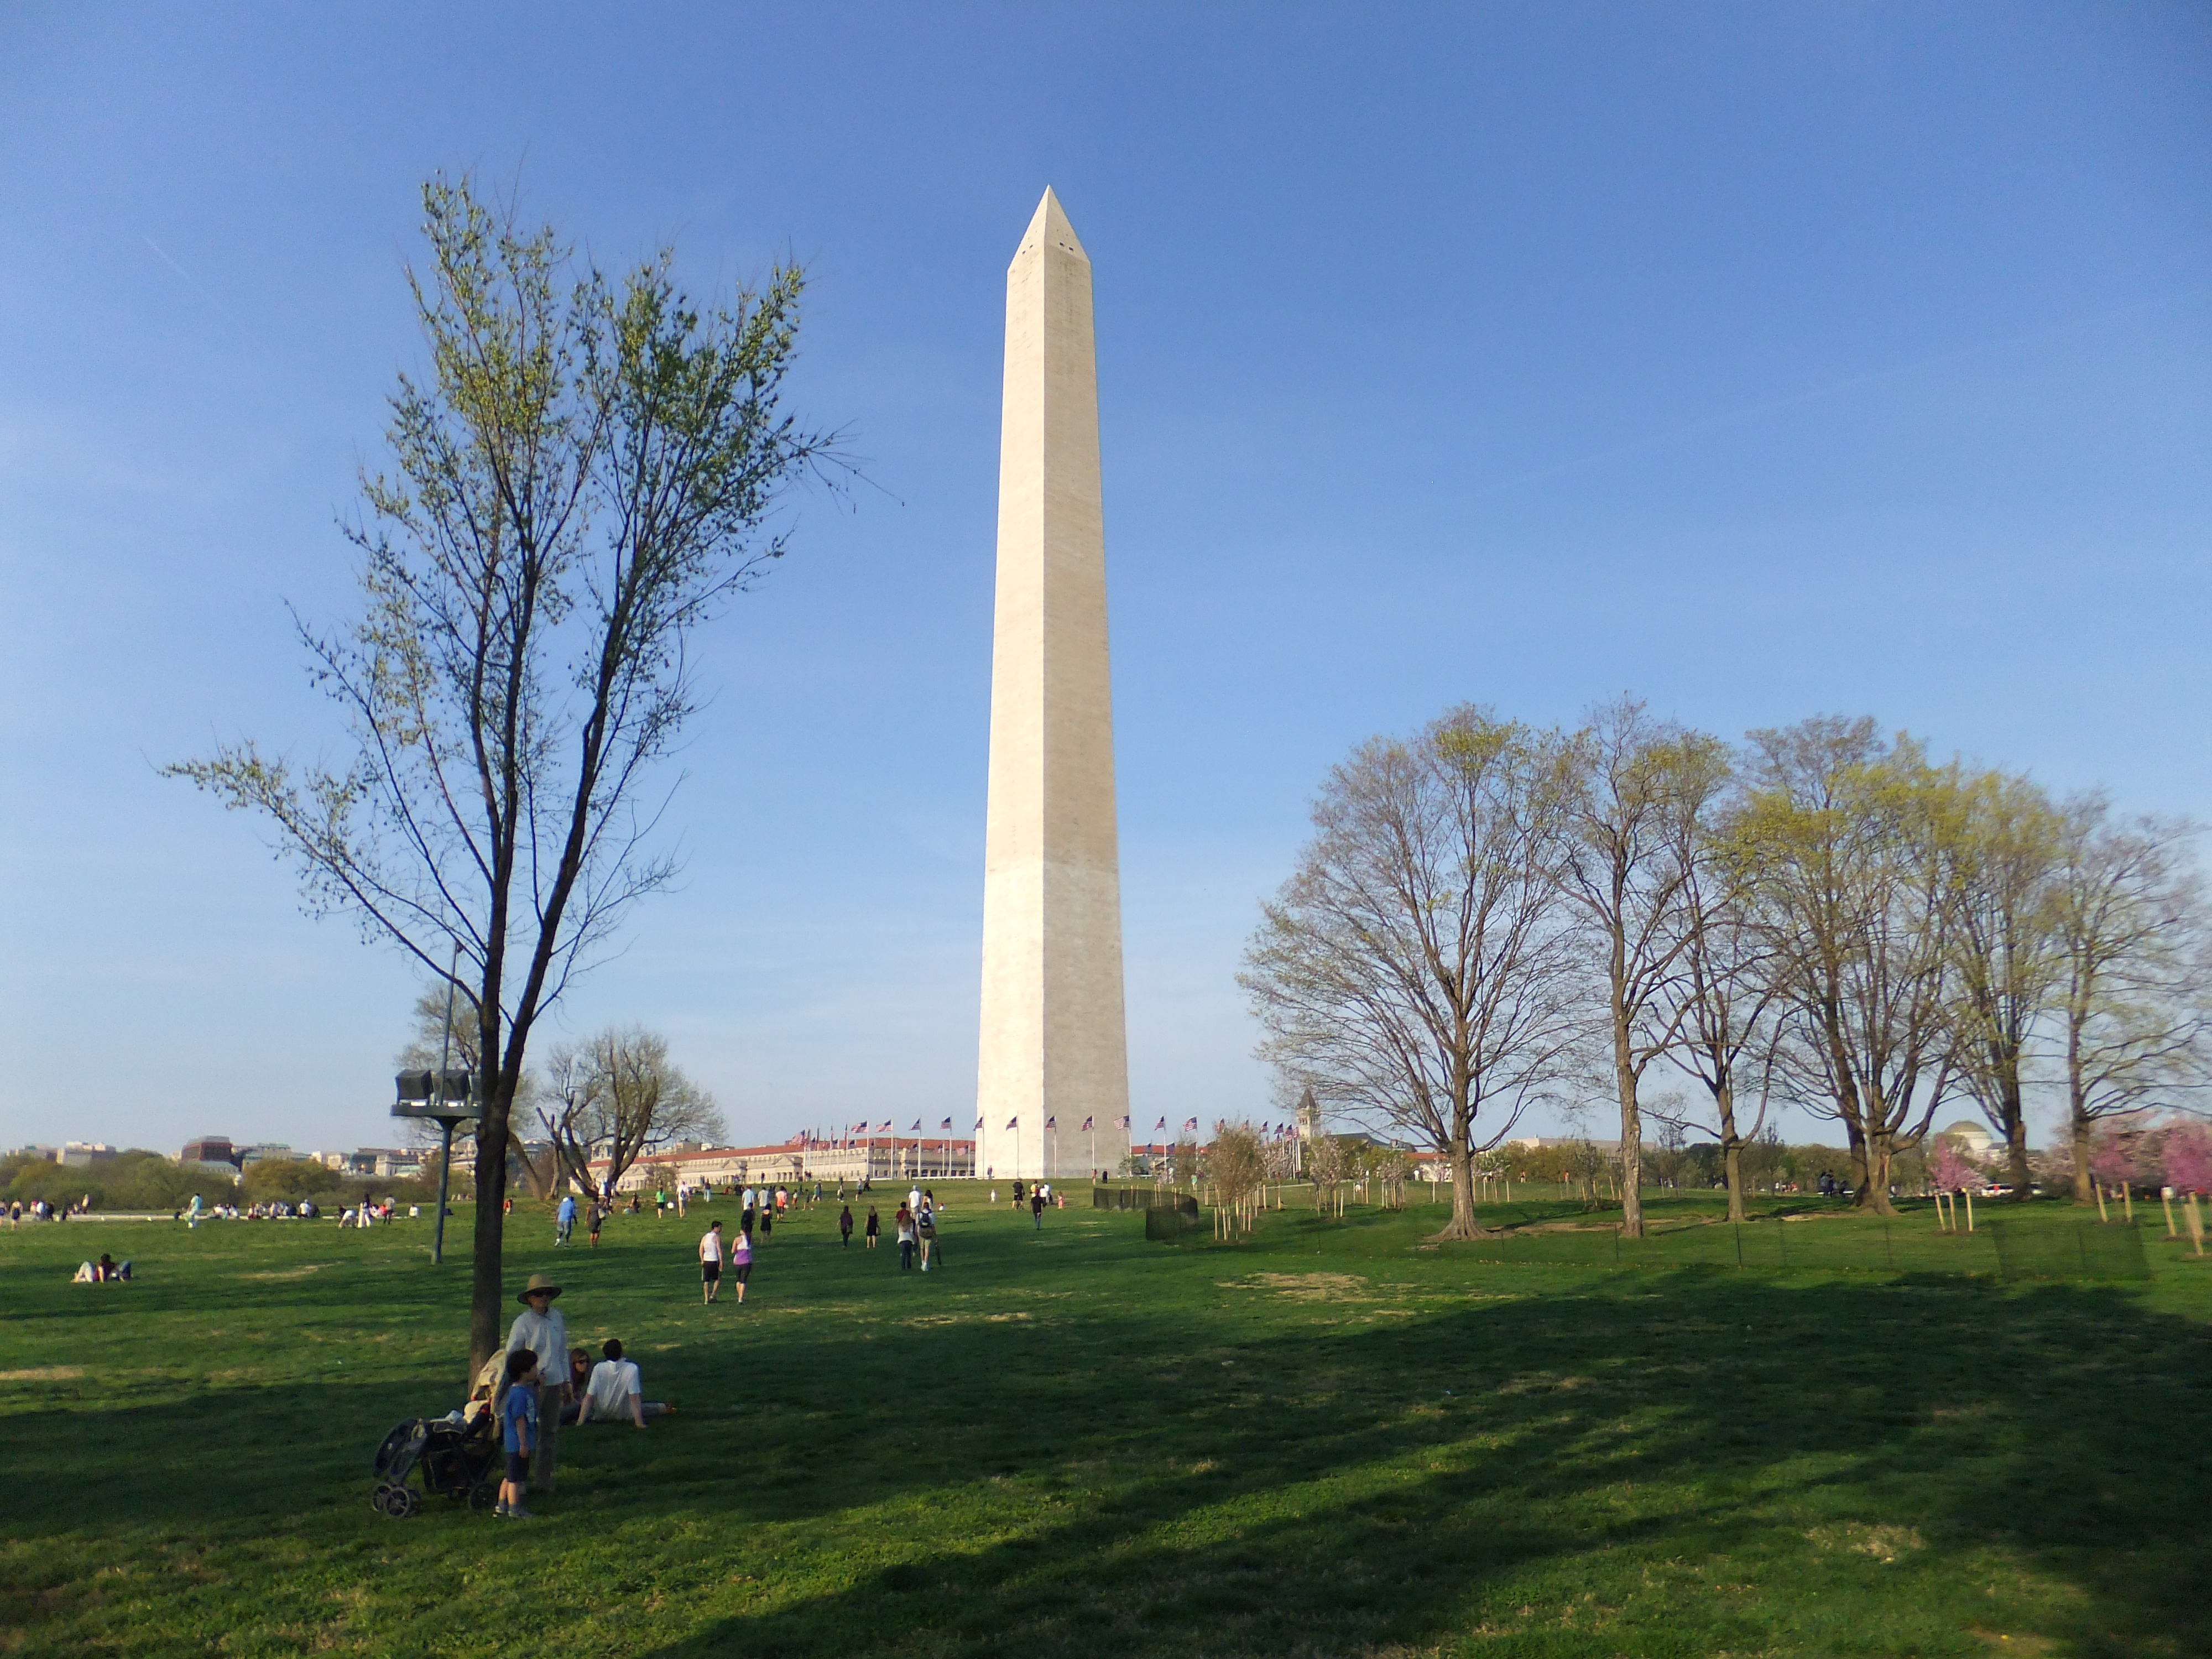
structure, building, monument, tourist, symbol, usa, america, landmark, sightseeing, attraction, historic, tourism, washington, dc, president, patriotism, united states, memorial, american, obelisk, honor, history, famous, capitol, destination, patriotic, washington dc, george washington